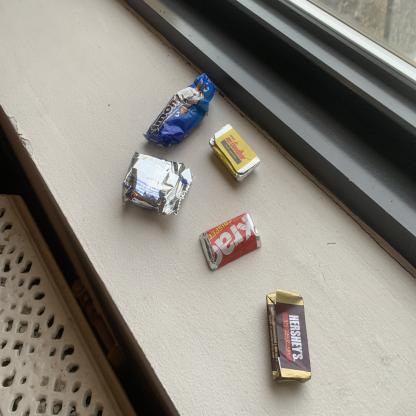
Label: plastics